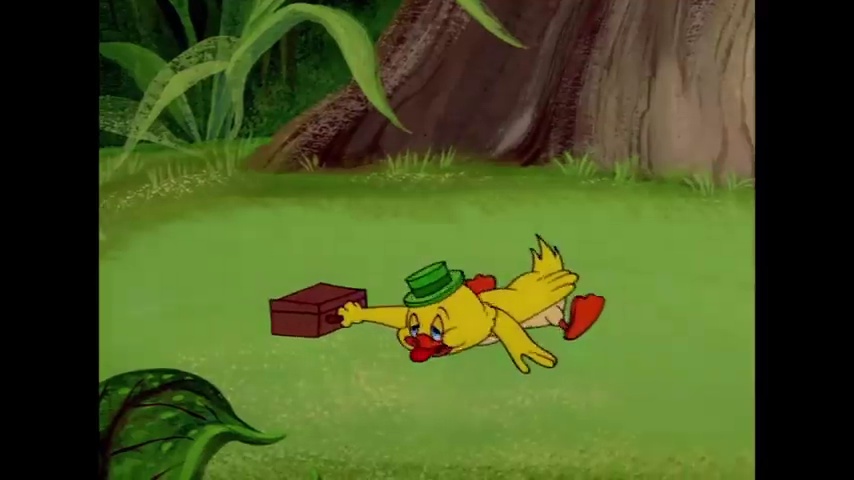
Portrait style: Cartoon Portrait